2023 BAL final

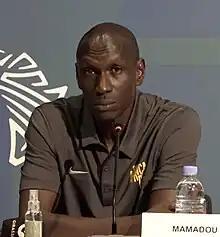
Pabi Gueye coached AS Douanes to their first BAL final after 10 years with the team

AS Douanes qualified directly for the 2023 season after they won the Senegalese championship in the 2022 Nationale 1 season, returning after a one-year absence from the league. Douanes, under the guidance of head coach Pabi Gueye since 2013, acquired Chris Crawford and Terrell Stoglin as American import players. Crawford had played two seasons in the BAL and Stoglin was the two-time BAL scoring champion.